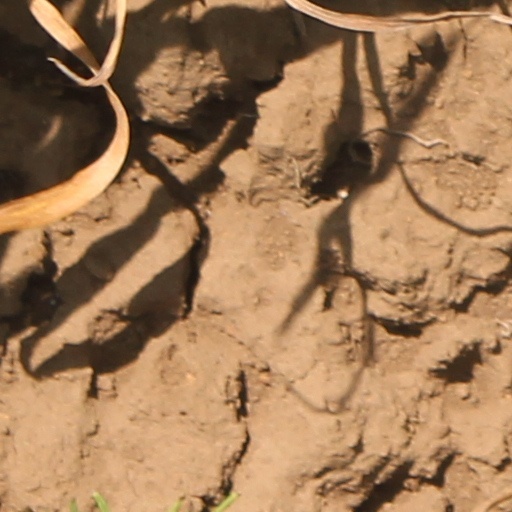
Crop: wheat